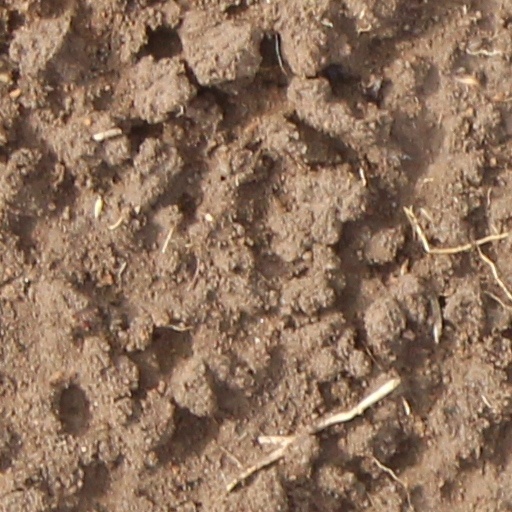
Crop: wheat